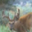
Label: deer